List of 2010 Winter Paralympics medal winners

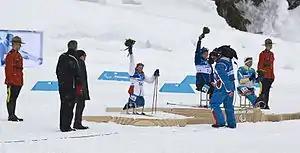
Women's 2.4km Pursuit Sitting Biathlon flower ceremony. Olena Iurkovska of Ukraine (gold), Maria Iovleva of Russia (silver), Lyudmyla Pavlenko of Ukraine (bronze).

The 2010 Winter Paralympics were held in Vancouver, British Columbia, Canada, from March 12 to March 21, 2010. A total 506 athletes from 44 National Paralympic Committees (NPCs) participated in these Games. Overall, 64 events in 5 disciplines were contested.